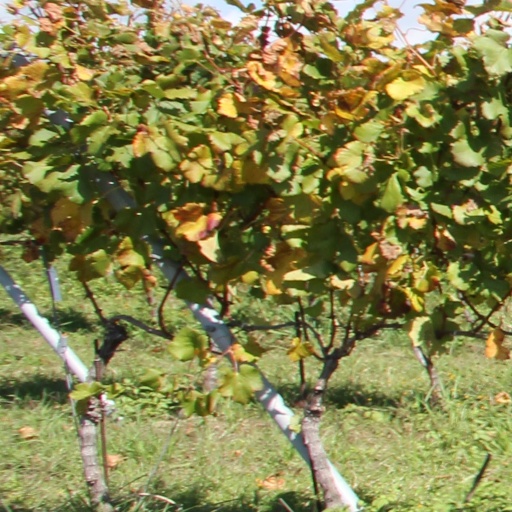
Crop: grape